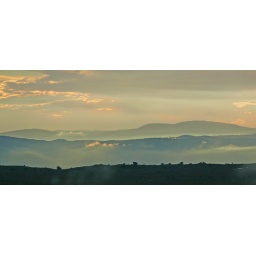
Another shot of distant mountains in Northern Israel with some beautiful misty low-lying clouds obscuring some of the lower foothills.